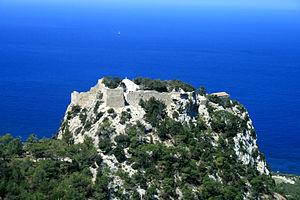
Monolithos est un village sur l'île de Rhodes, en Grèce dans le Dodécanèse. Il est situé à 10 km au sud-est de Apolakia et 30 km de la presqu’île de Prasonisi.